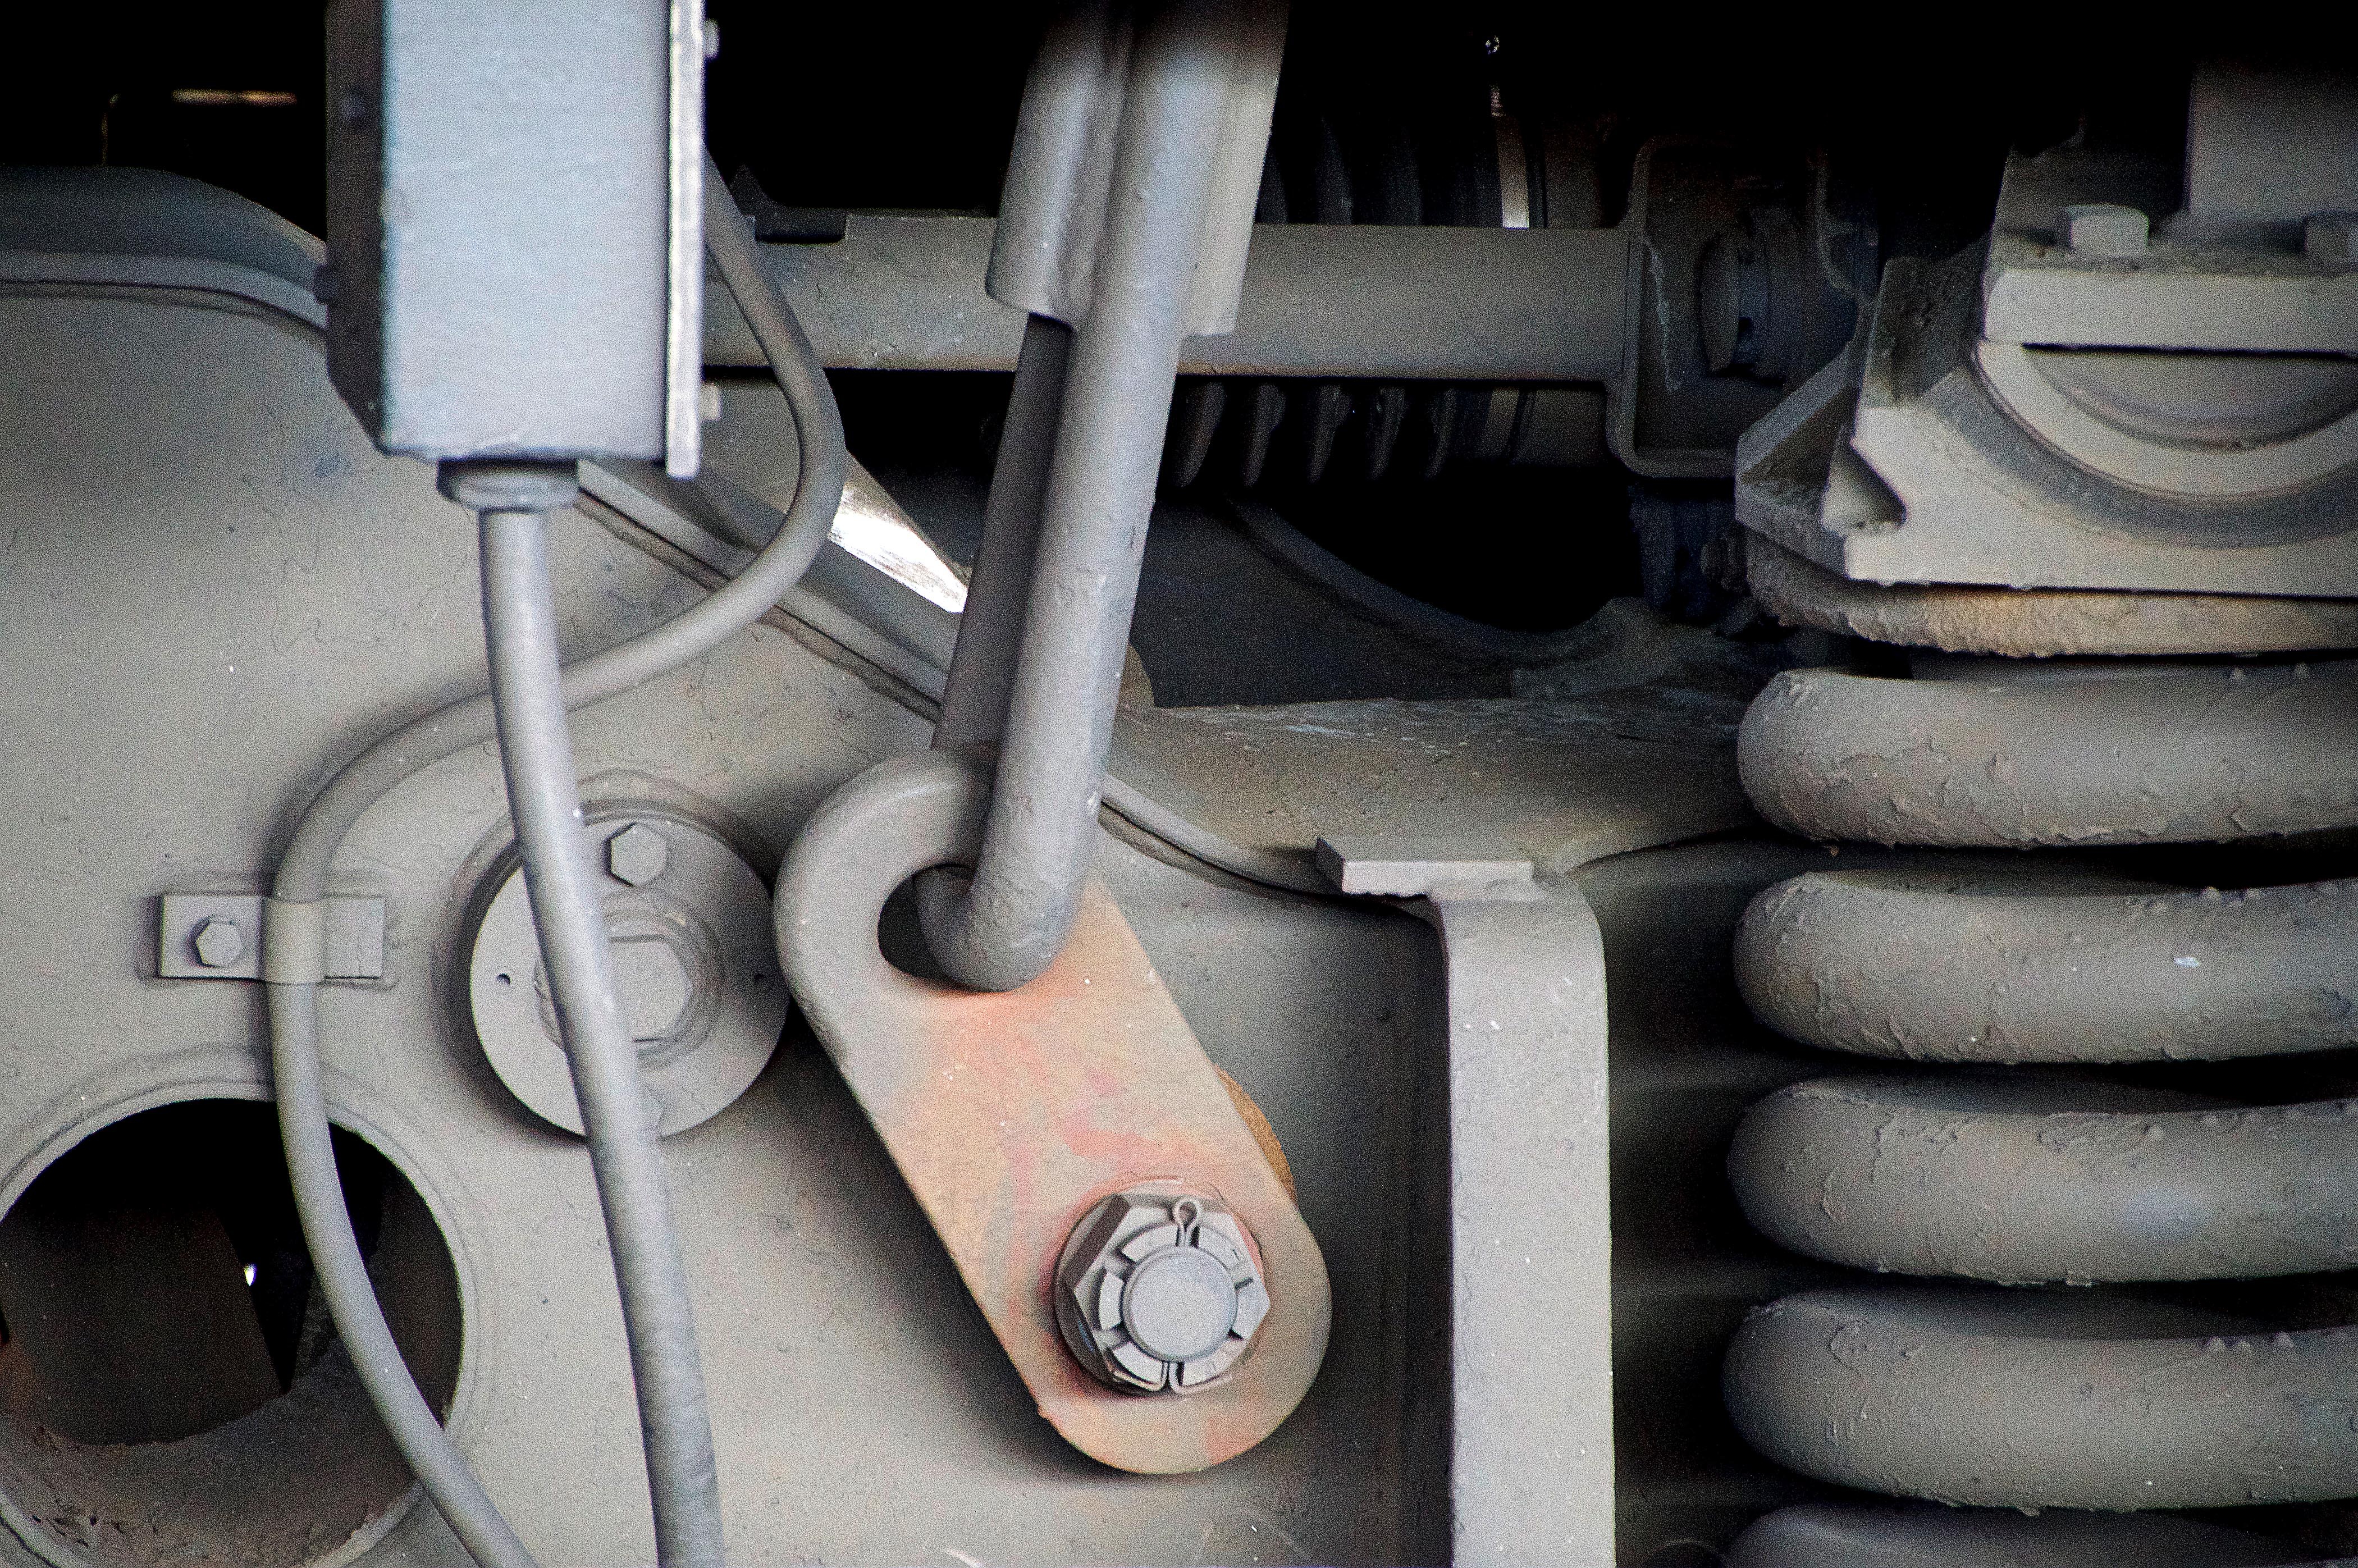
railway, wheel, wagon, train, transport, construction, vehicle, drive, metal, suspension, close, tire, bumper, lines, motor, details, electric, railway station, stainless, db, rail traffic, dynamics, auto part, train ride, automotive exterior, automotive tire